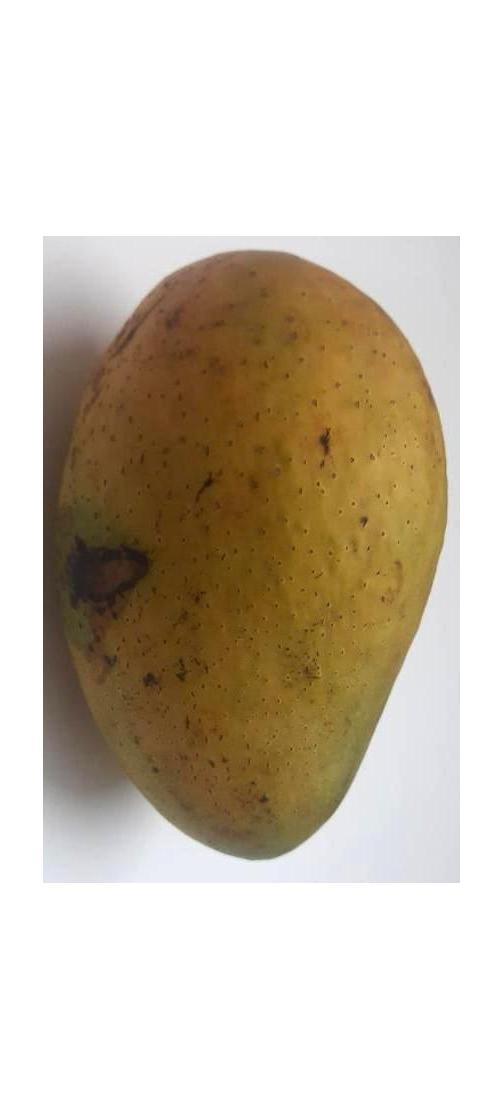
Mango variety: Ashshina Classic